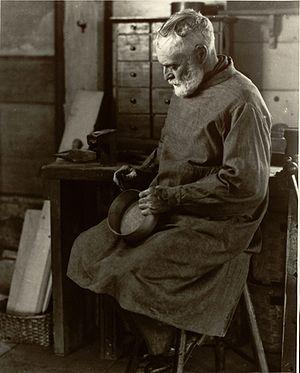
La boîte à ranger shaker est un coffre rond en bois cintré fabriqué à la main. Ces boîtes sont associées à la vie populaire shaker parce qu'elles expriment l'utilité et l'uniformité, valorisées dans la culture shaker.